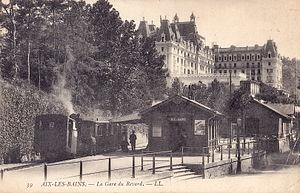
Carte postale ancienne éditée par LL, n°39
Aix-les-Bains, nommée localement Aix, est une commune, station balnéaire et thermale française, située dans le département de la Savoie en région Auvergne-Rhône-Alpes.
Le chemin de fer du Mont-Revard était une ligne de chemin de fer à crémaillère de 9,350 kilomètres, inaugurée en 1892, qui reliait Aix-les-Bains au mont Revard en Savoie. La ligne disparaît en 1937 pour être remplacée par un téléphérique.